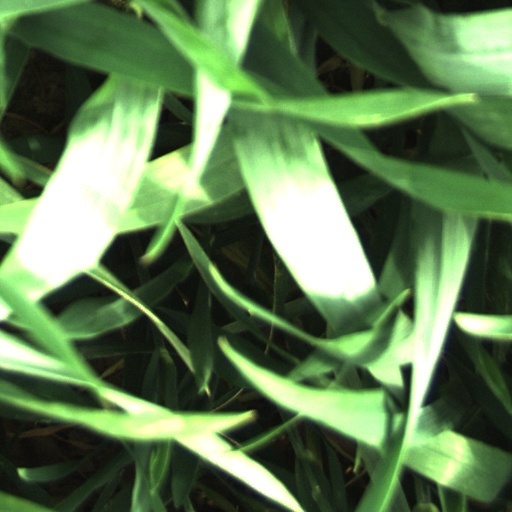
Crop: wheat